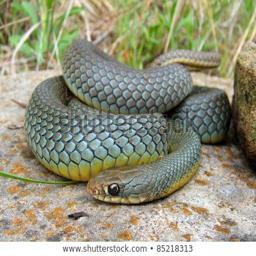
Animal: snakes